Talavera Vernon Anson

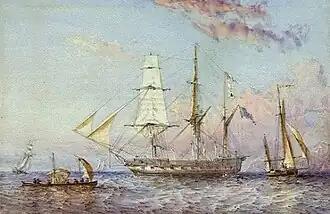
"Rattlesnake", painted by Oswald Walters Brierly

Anson joined the Royal Navy on 16 June 1824, when he went aboard HMS "Britomart", then under the command of his second cousin Captain Octavius Venables Vernon. He stayed with Vernon in "Primrose", and went on to serve as a junior officer in "Rattlesnake" and "Belvidera" on the West India and Mediterranean stations. In his book "The Navy in Transition, 1814–1864", Michael Lewis mentions Talavera Vernon Anson as "a peculiarly well-placed young man" and comments "What a name for an ambitious young officer in the first half of the nineteenth century!"